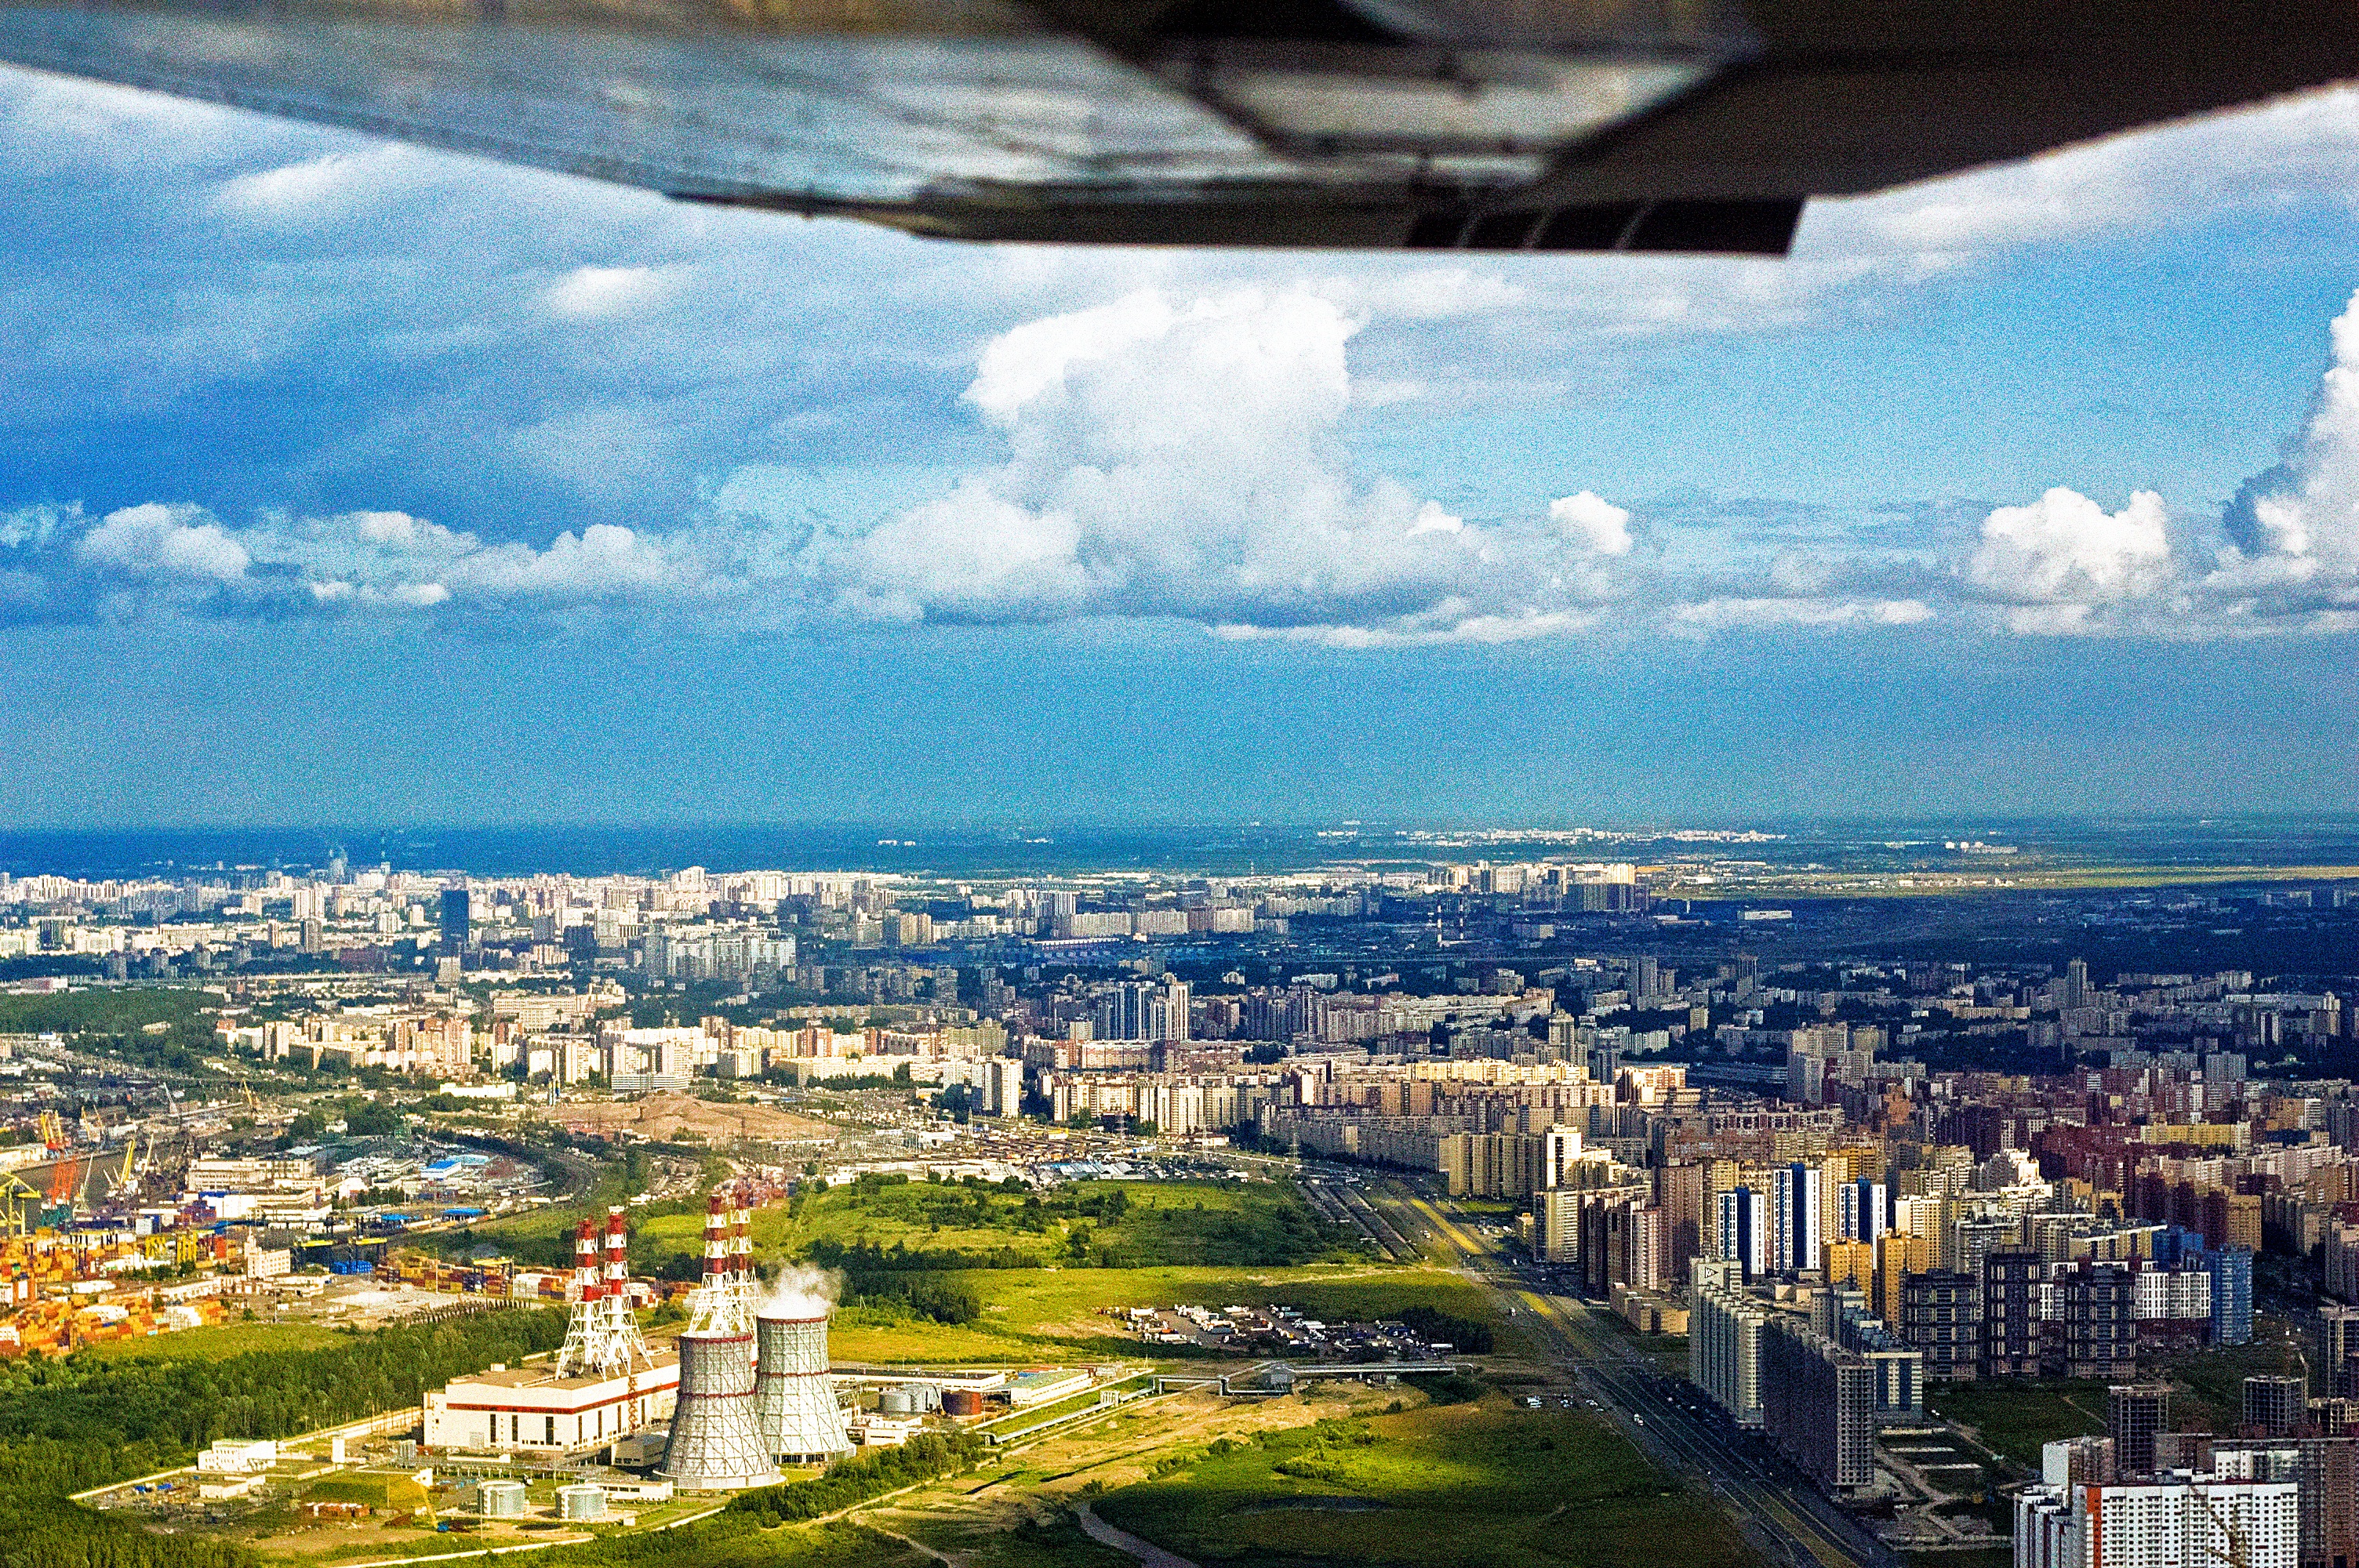
landscape, horizon, cloud, sky, skyline, photography, town, city, cityscape, panorama, bird's eye view, aerial photography, urban area, residential area, human settlement, atmosphere of earth